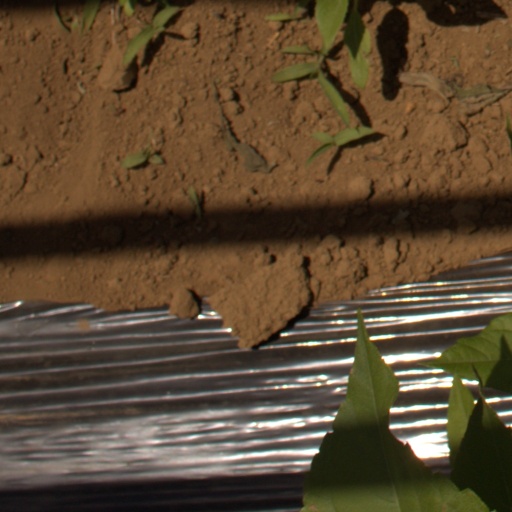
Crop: Jerusalem artichoke